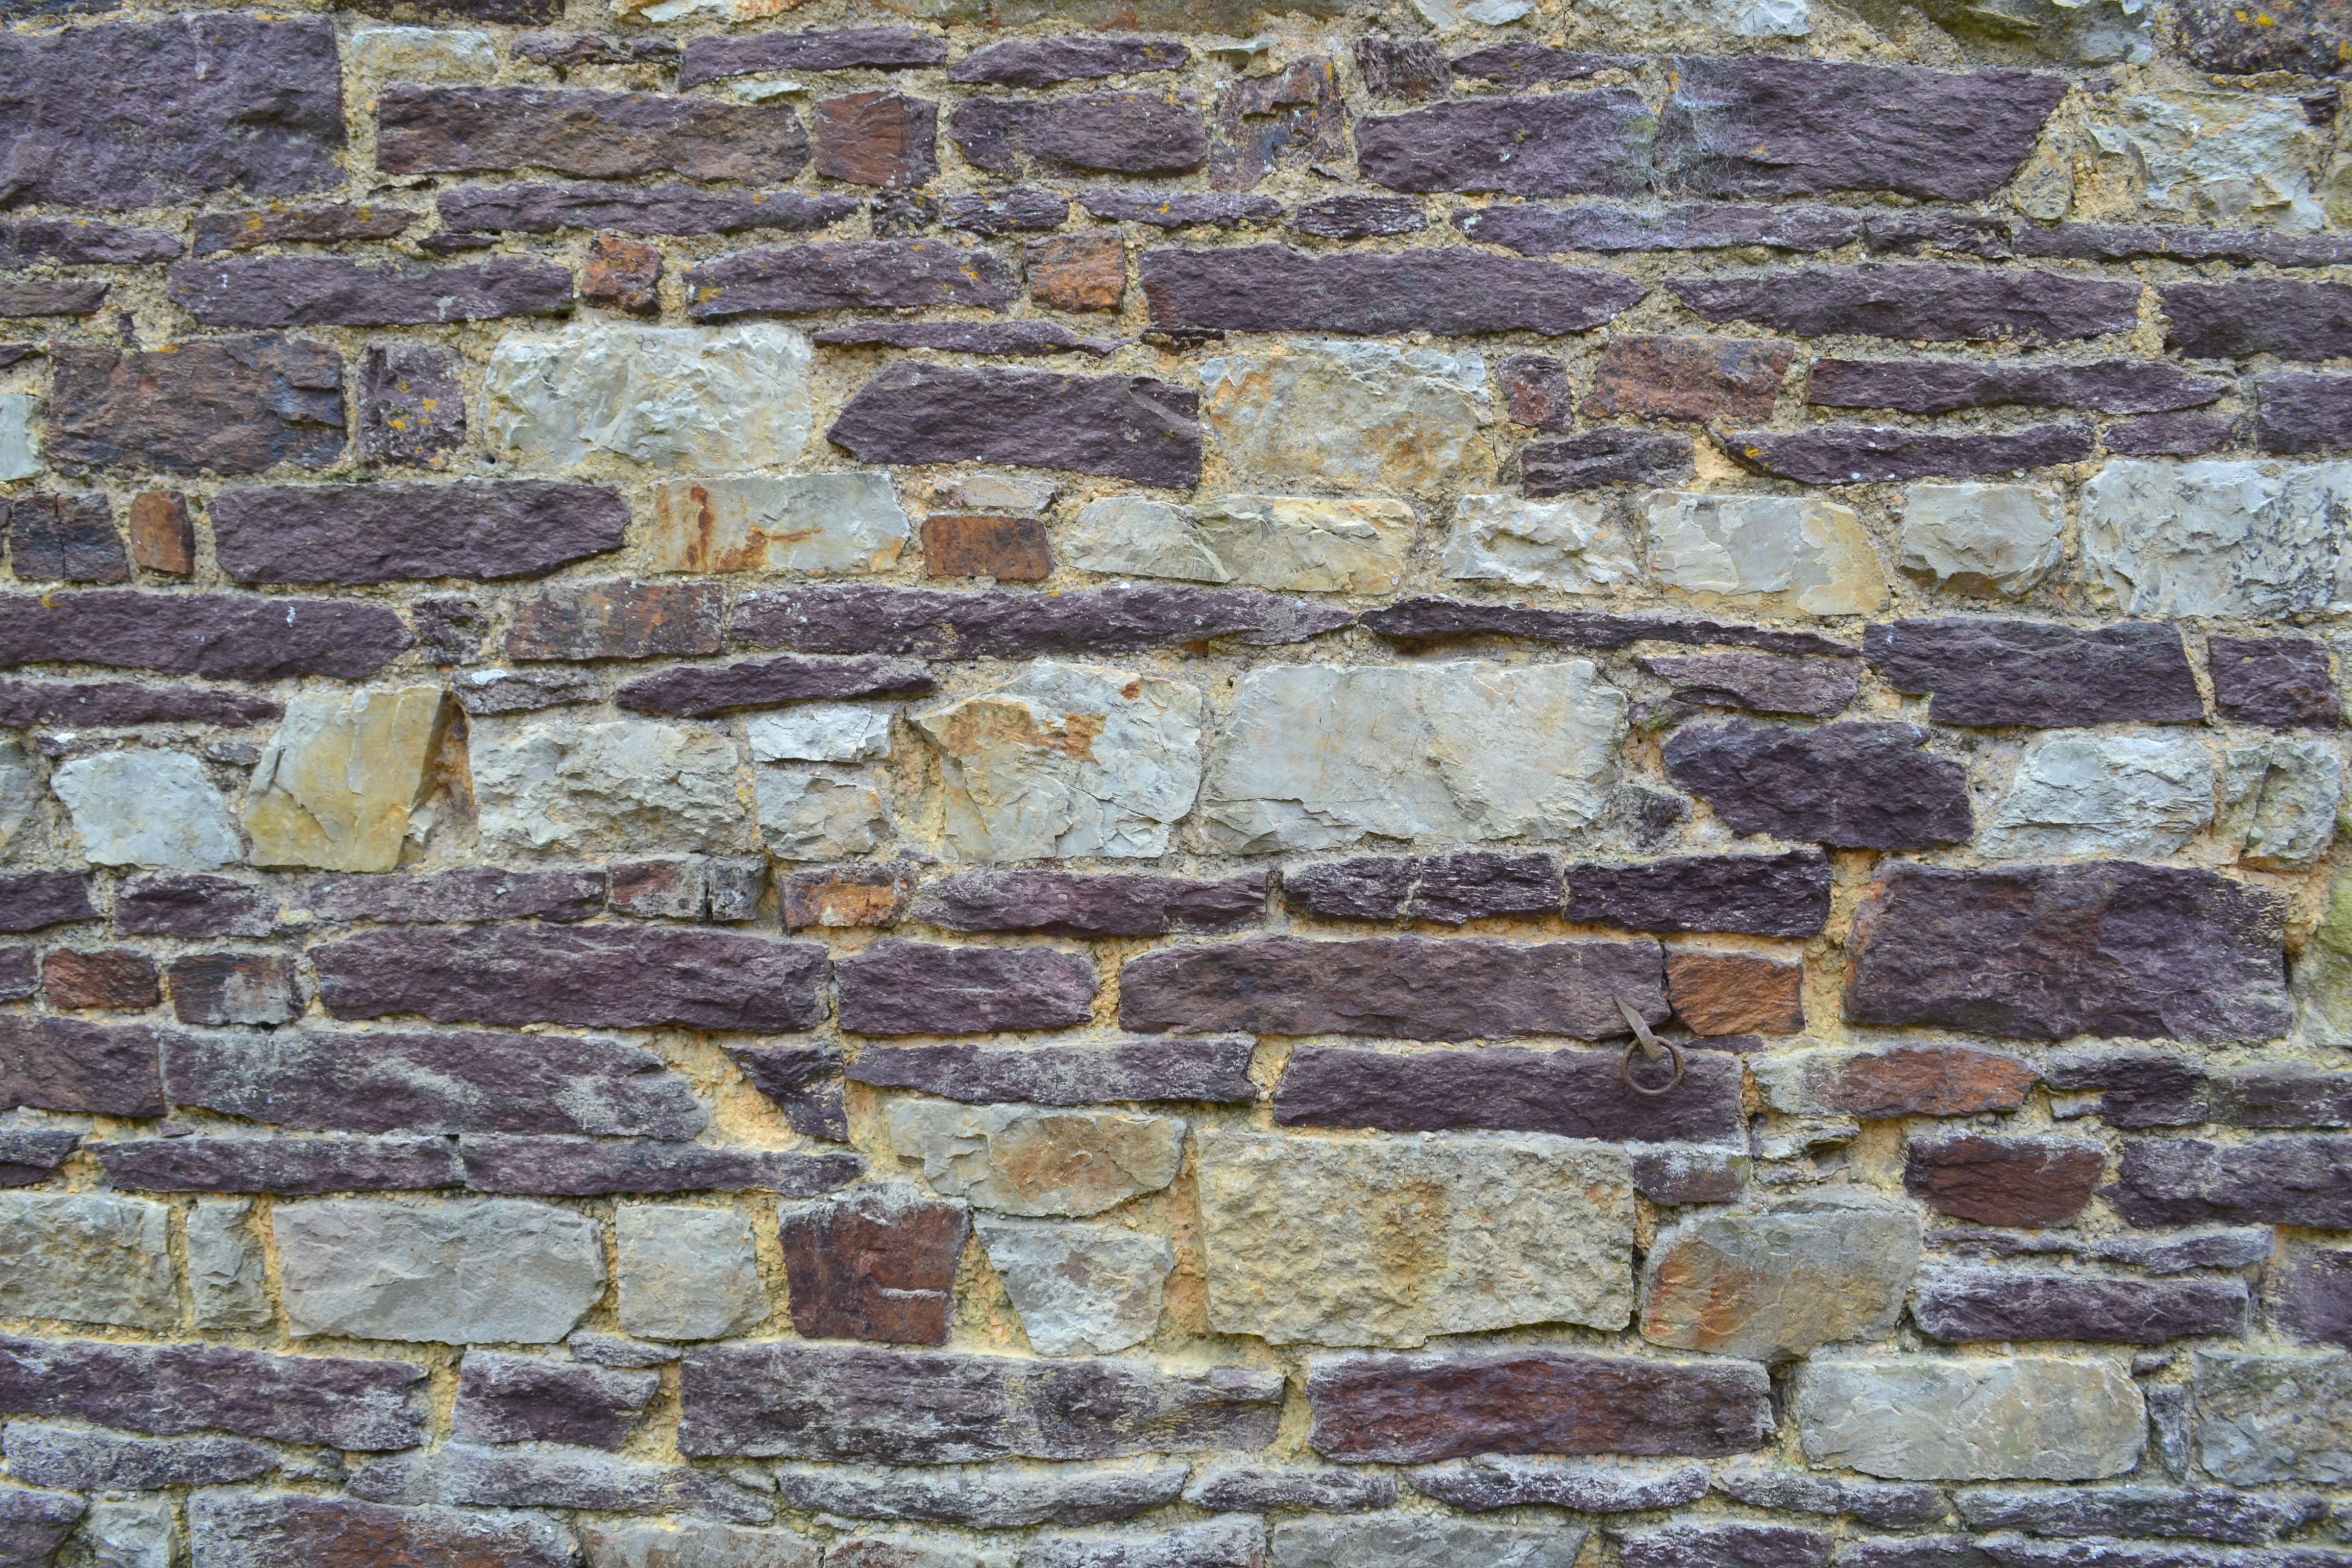
rock, texture, floor, building, wall, stone wall, brick, material, background image, stones, background, brickwork, flooring, ancient wall, burgundy stone